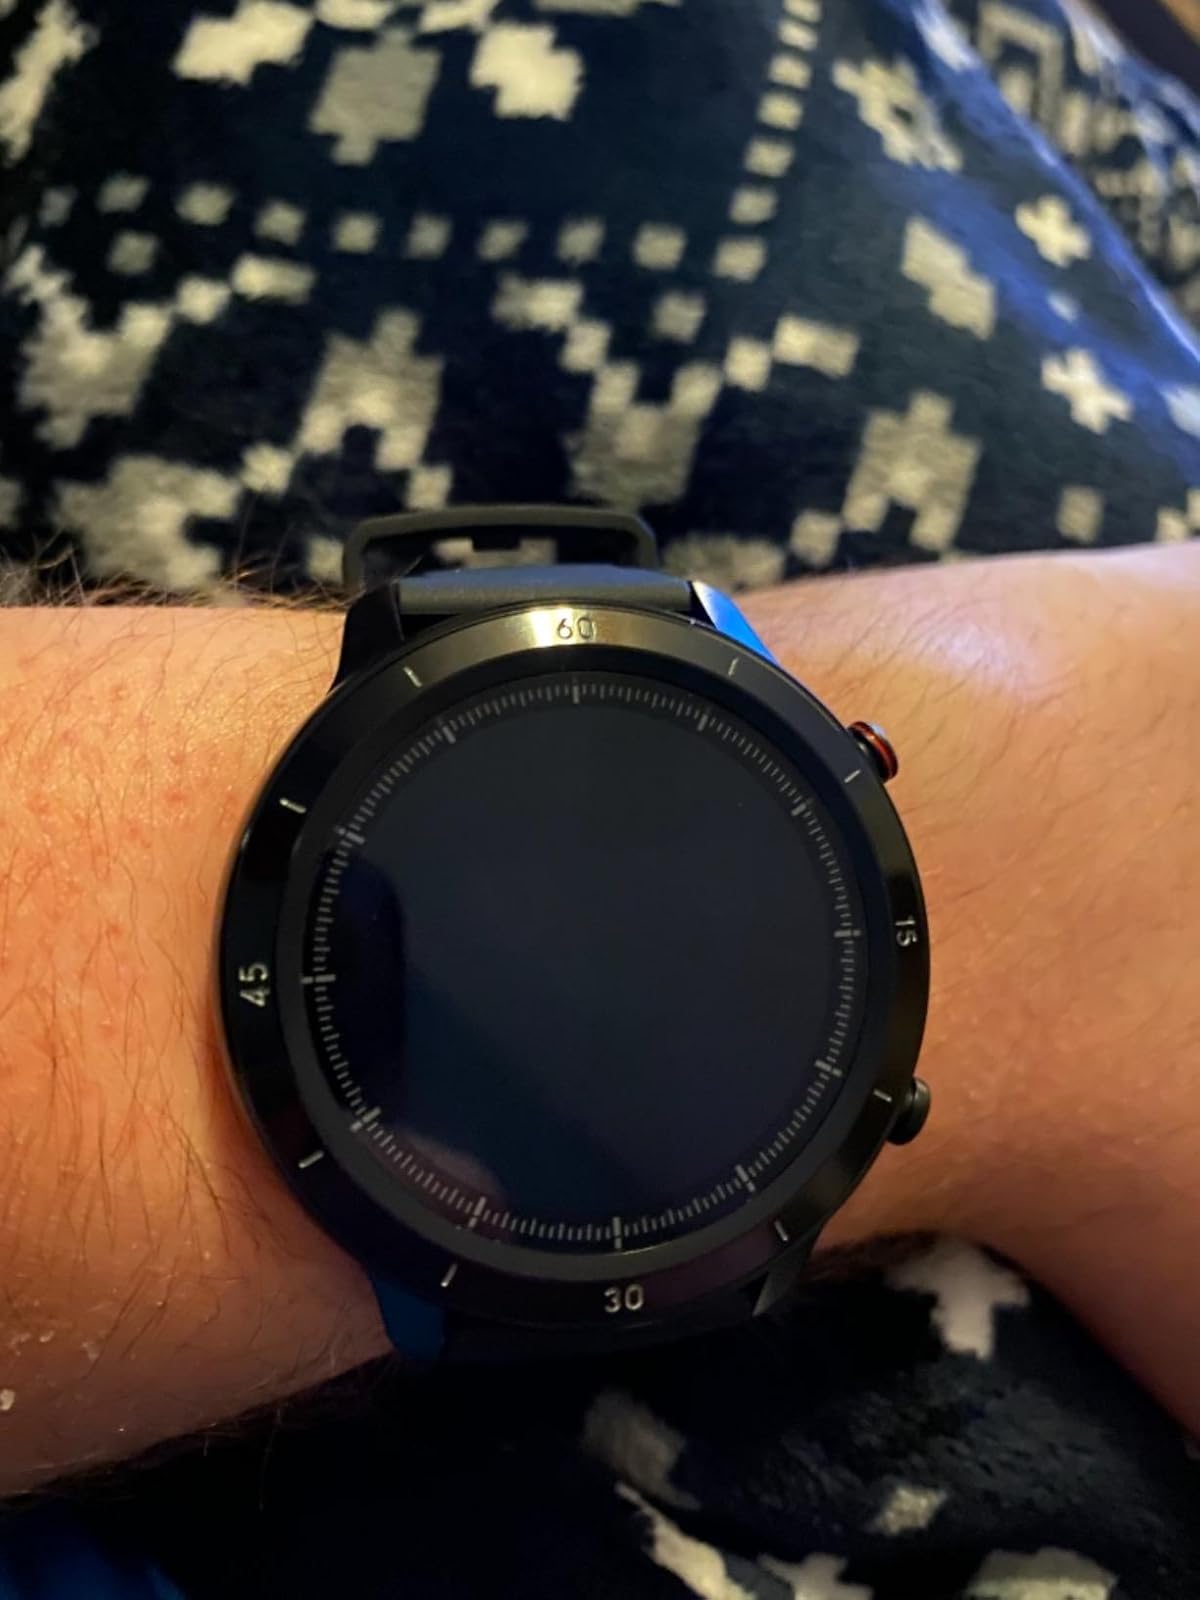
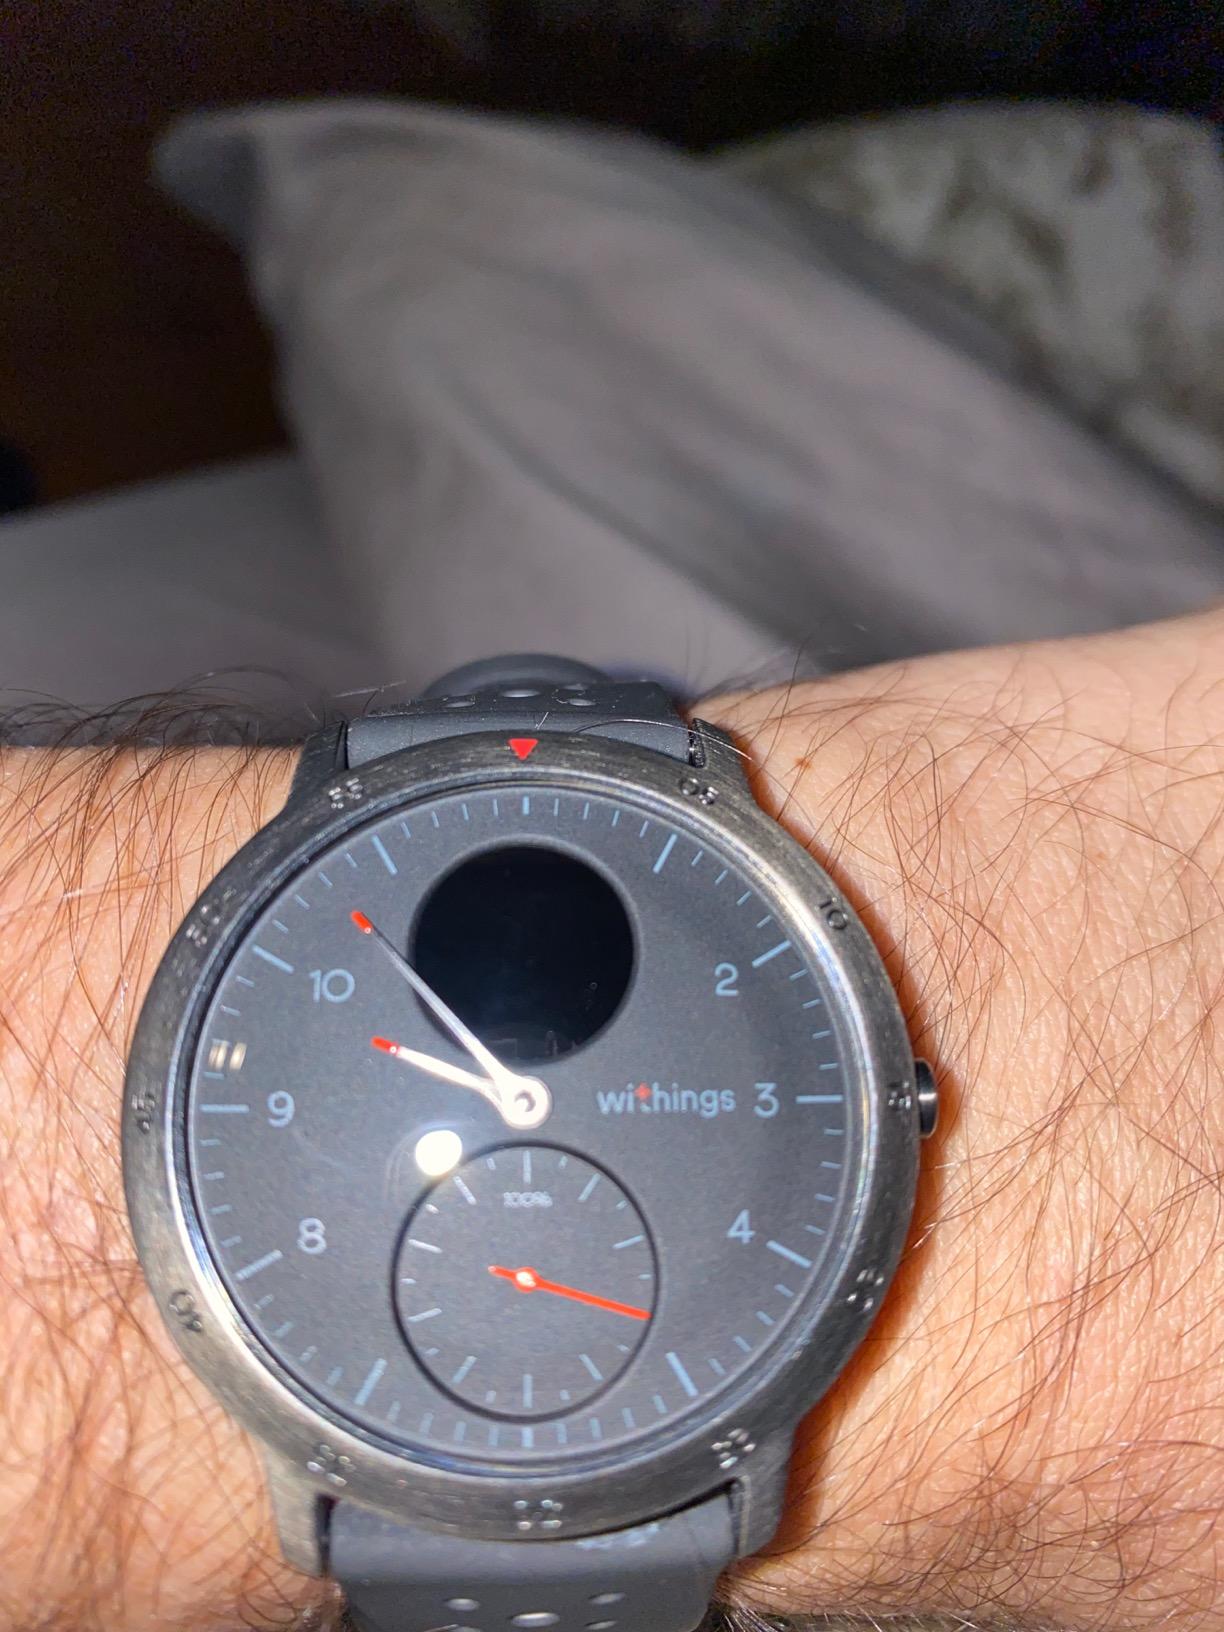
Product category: smartwatch
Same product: no